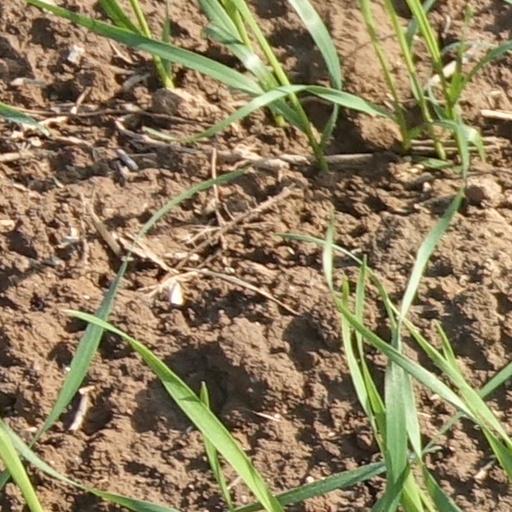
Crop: wheat